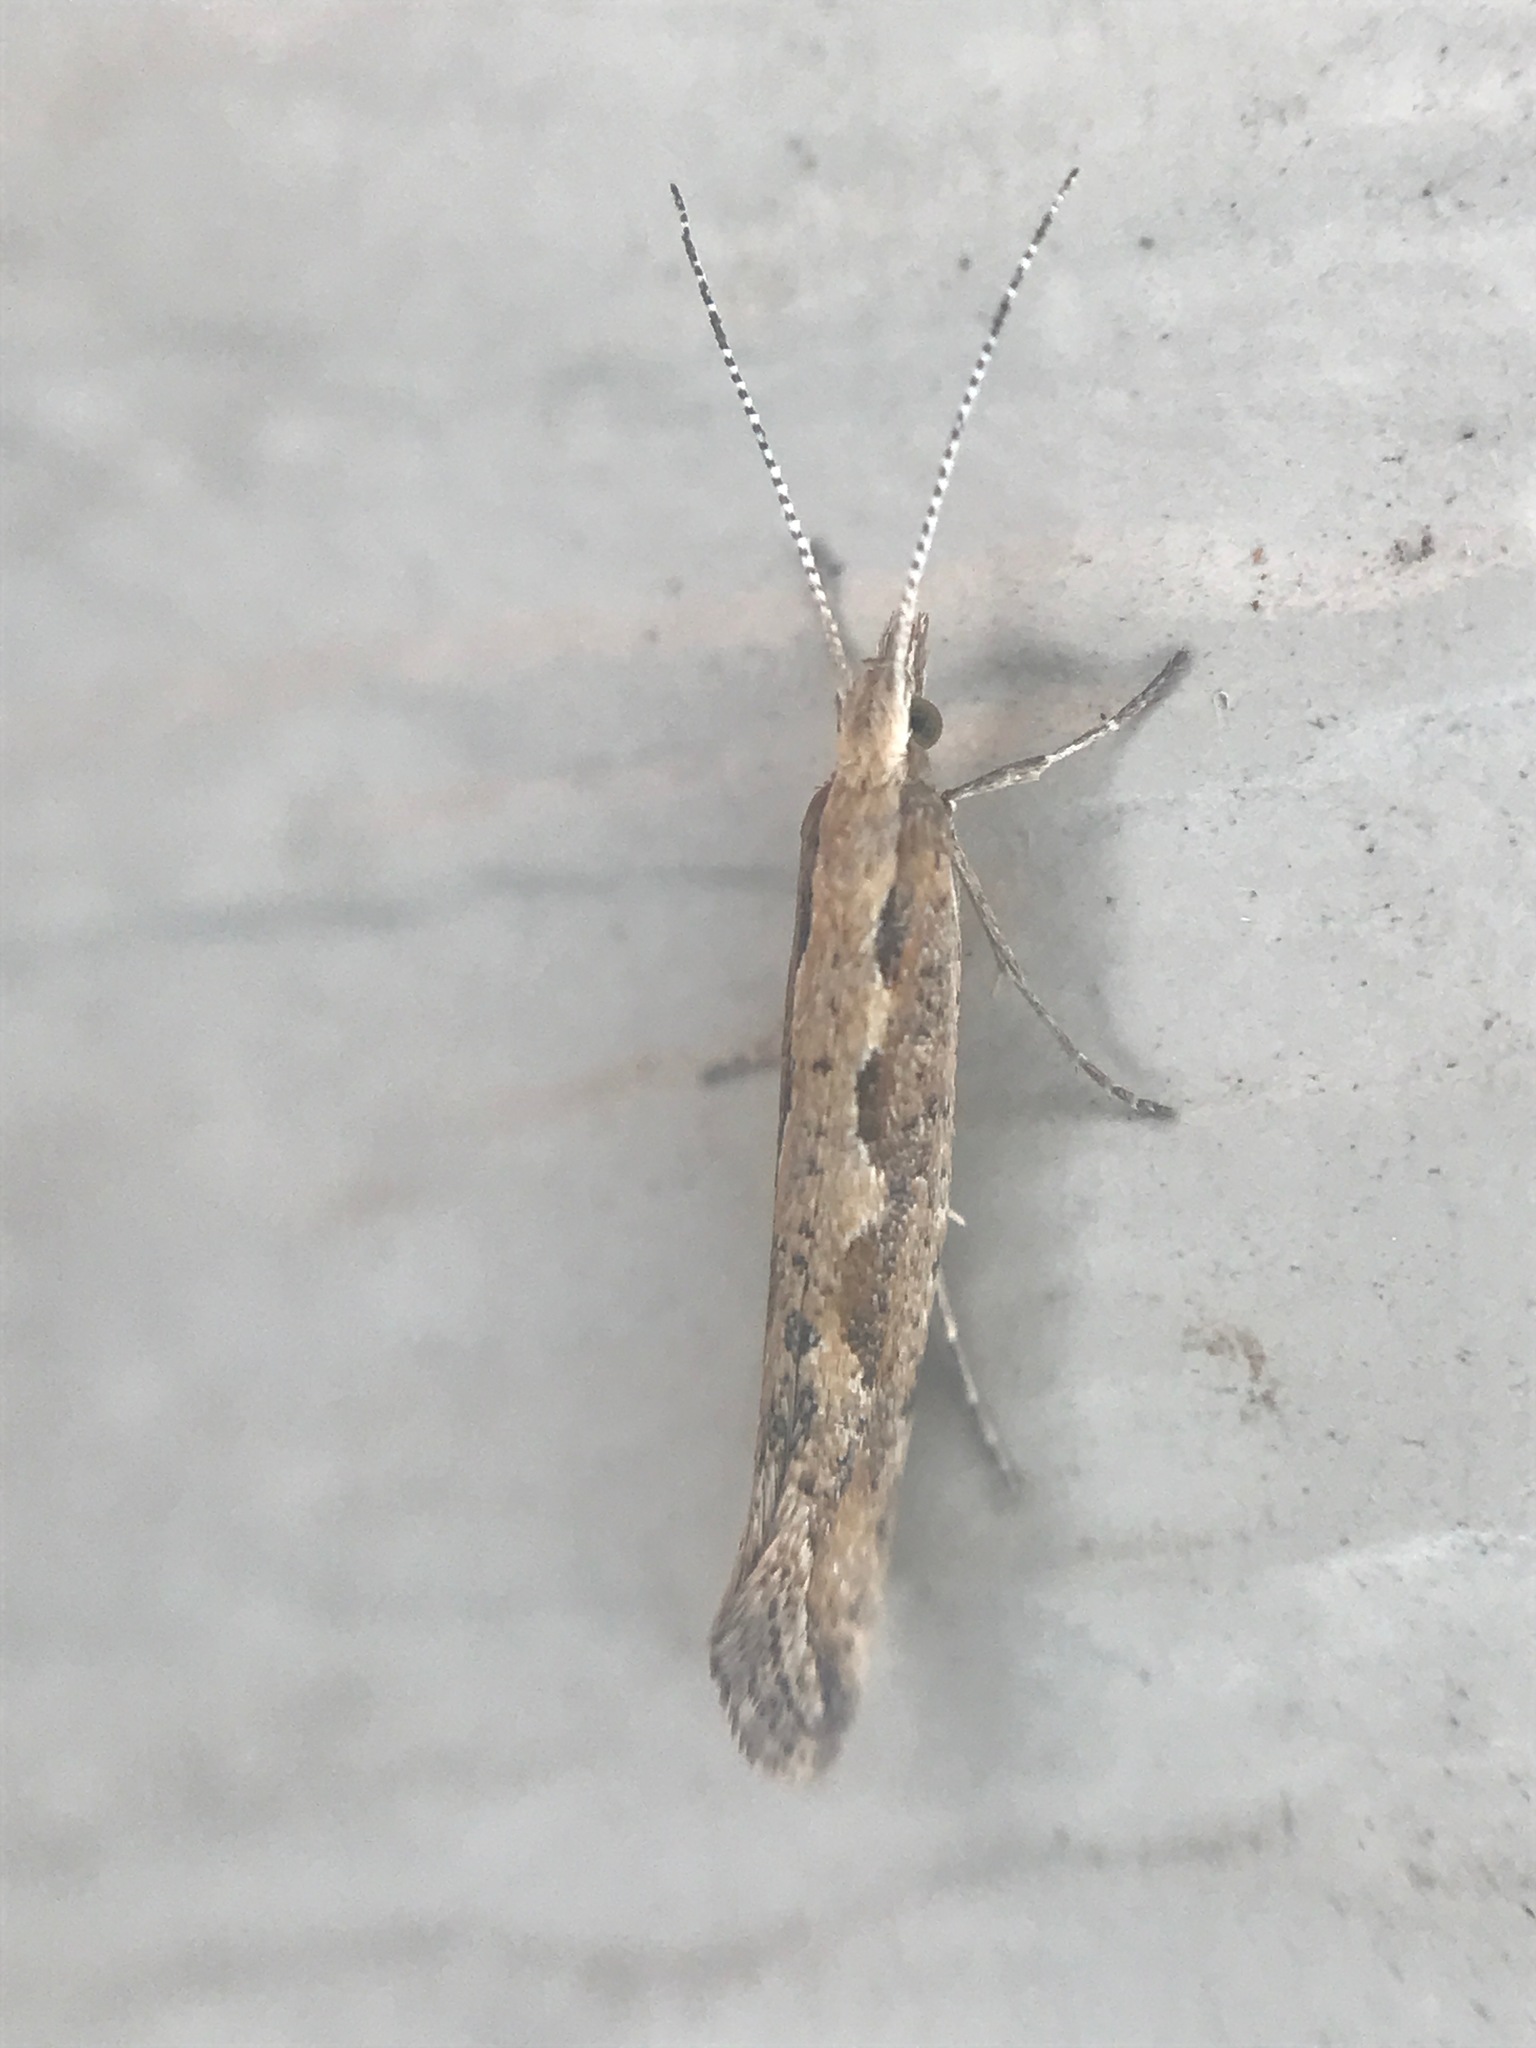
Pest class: diamondback_moth